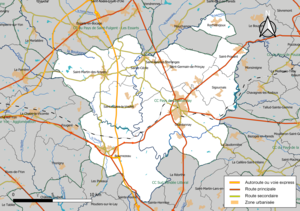
Carte géographique de la Communauté de communes du Pays-de-Chantonnay, département de la Vendée, France. Composition au 1er janvier 2019.
La communauté de communes du Pays-de-Chantonnay, généralement appelée « Pays-de-Chantonnay », est une intercommunalité à fiscalité propre française située dans le département de la Vendée et la région des Pays de la Loire.